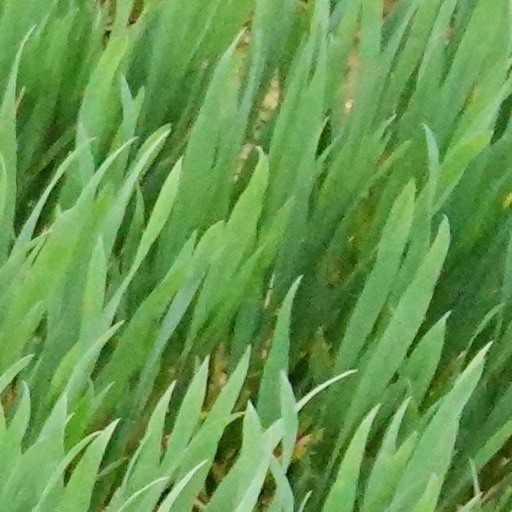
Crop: wheat